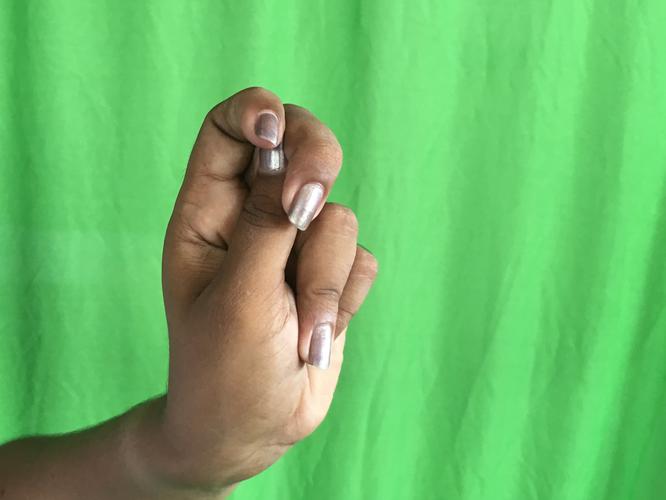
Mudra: Katakamukha_2
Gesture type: single_hand